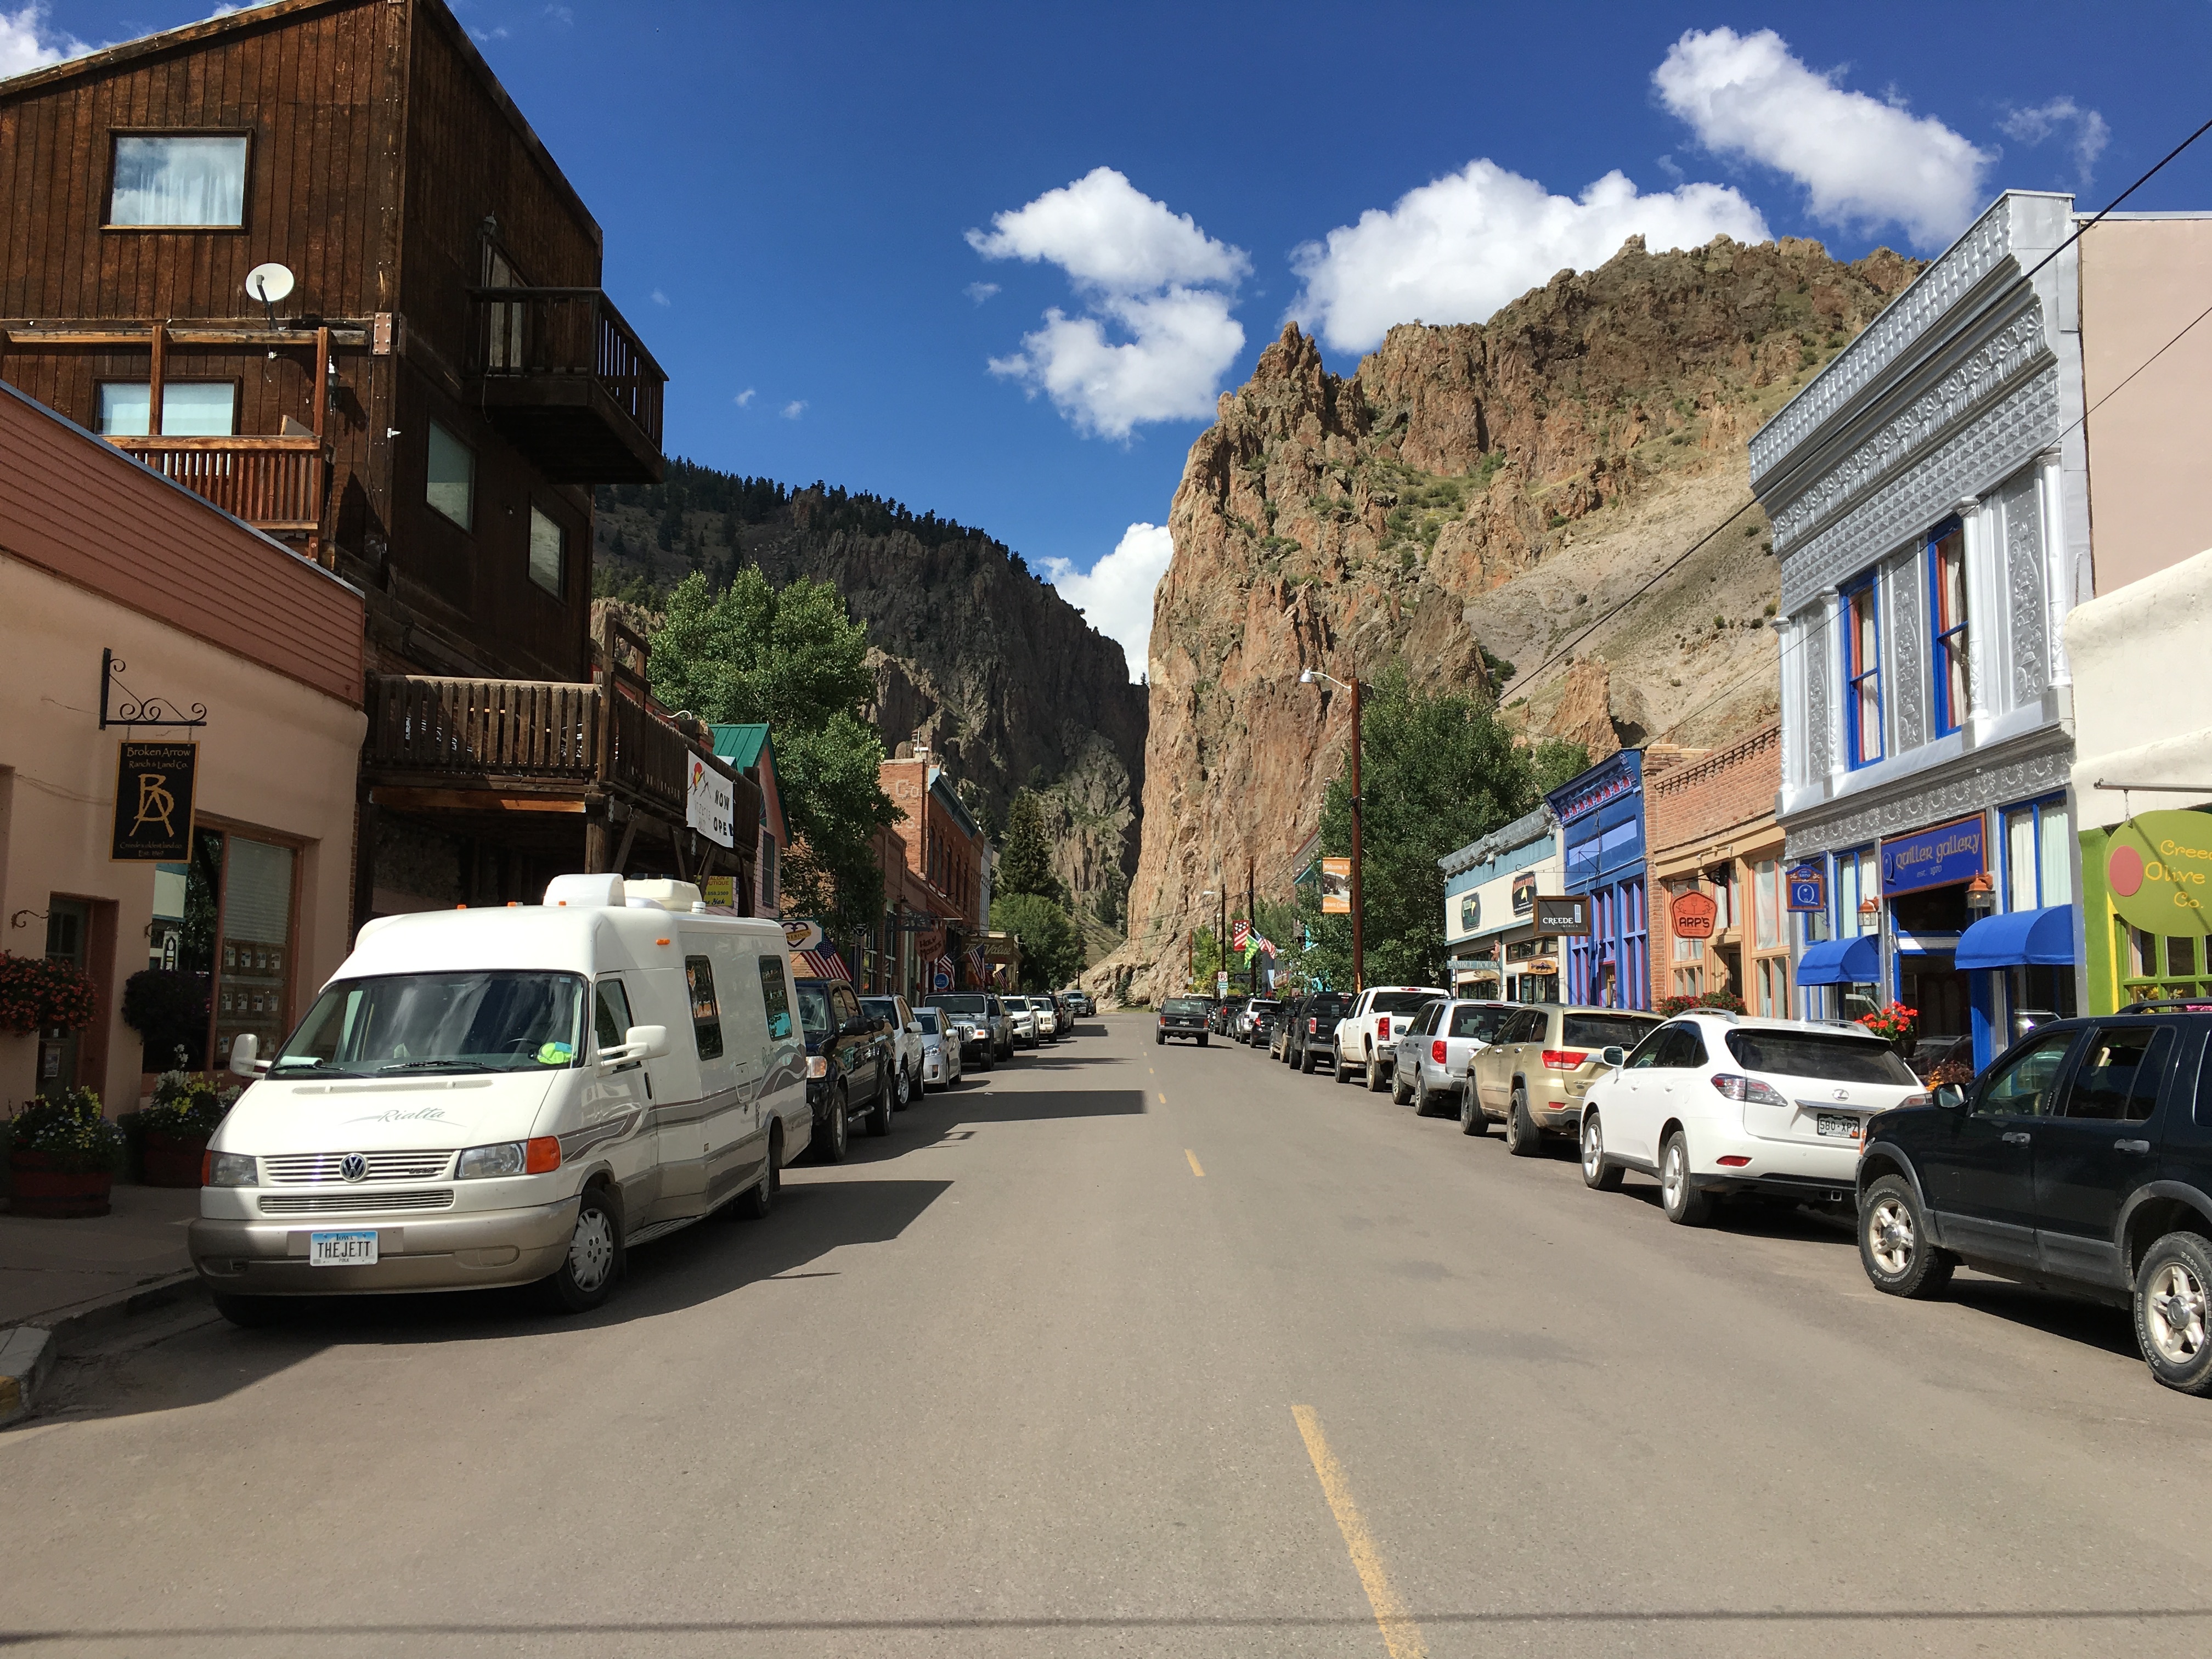
pedestrian, road, traffic, street, town, highway, downtown, vacation, transport, suburb, lane, infrastructure, neighbourhood, residential area, human settlement